Hermann Ruissel

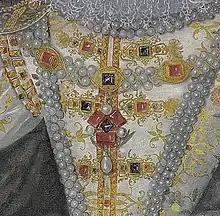
Detail of painting showing Queen Elizabeth I wearing Ruissel's most famous piece, the Three Brothers

Hermann Ruissel or Herman Ruissel (c. 1360 - c. 1420) was a medieval Parisian goldsmith who crafted jewelry for the King of France and other persons of high rank.